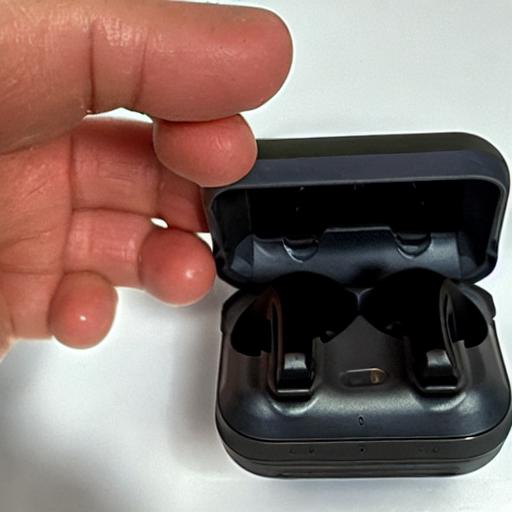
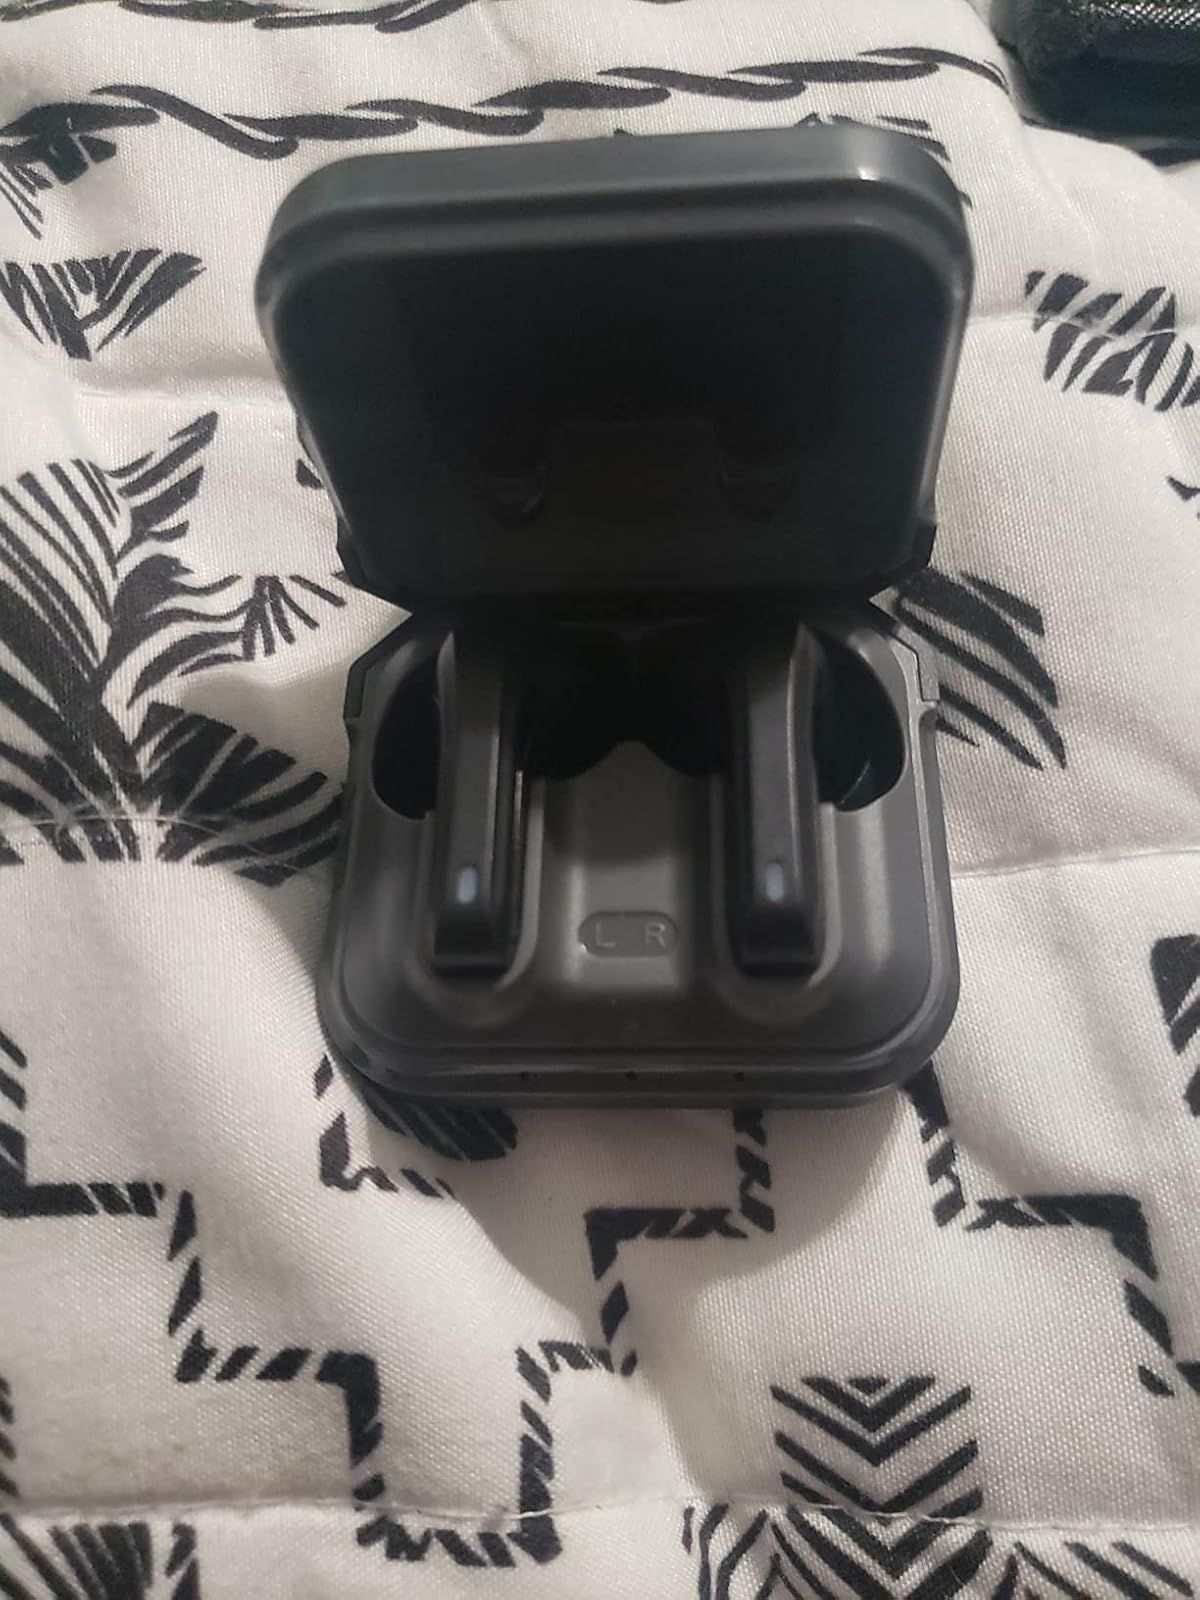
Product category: earbuds
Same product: no